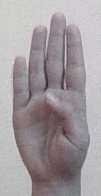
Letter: kaaf